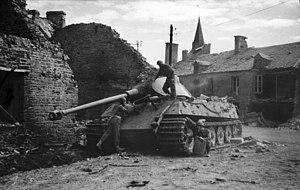
Le Plessis-Grimoult est une ancienne commune française, devenue le 1ᵉʳ janvier 2017 une commune déléguée au sein de la commune nouvelle de Les Monts d'Aunay. Le Plessis-Grimoult est situé dans le Pays du Bocage virois et le département du Calvados en région Normandie ; la commune est peuplée de 334 habitants.